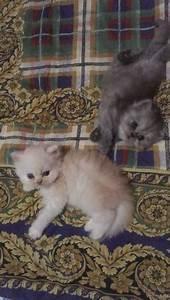
cat